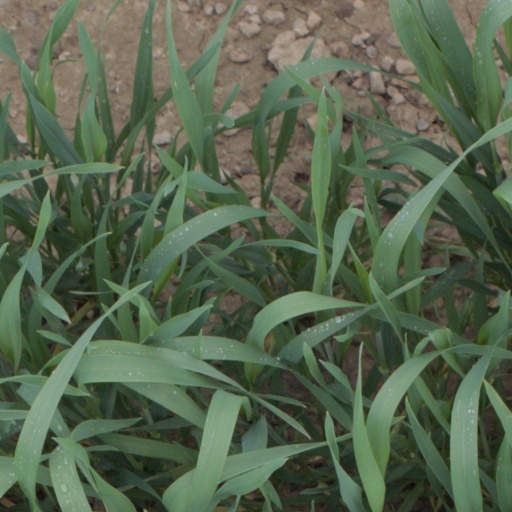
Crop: wheat